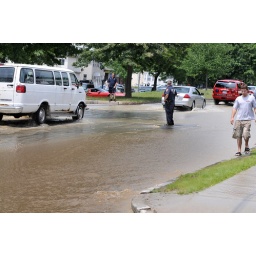
A huge water pipe burst flooded the highway near my house. No water in the house.